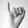
ASL letter: I